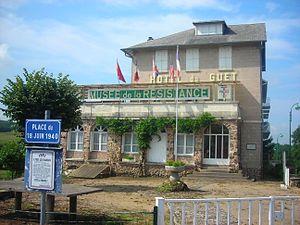
FacadeMuséeResistance
Le musée de la Résistance de Saint-Honoré-les-Bains est un centre de documentation privé situé à l'hôtel du Guet, au nᵒ 1 rue Joseph Duriaux à Saint-Honoré-les-Bains.